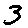
Label: 3